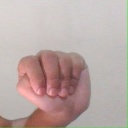
अक्षर: ठ